Santino Rocchetti

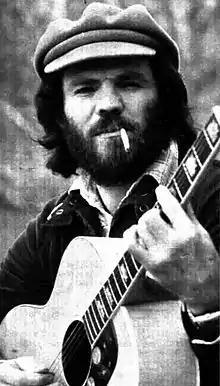

Born in Montalto di Castro, Viterbo, Italy, Rocchetti started his career as founder and lead member of the group "I Rokketti". After a number of experiences in other groups, he started a solo career in 1975, getting an immediate hit with the song "Pelle di sole", which ranked #15 on the Italian hit parade. Between 1976 and 1978 he entered the competition at the Sanremo Music Festival three times, ranking sixth in 1978 with the song "Armonia e poesia". Starting from the 1980s he focused his activities on live performances and concerts.